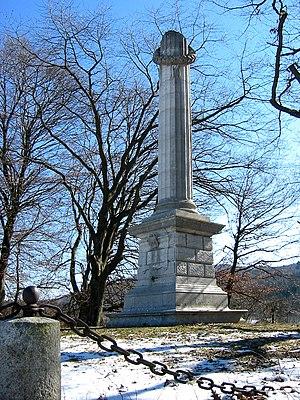
Le Monument du Grauholz est une colonne brisée portant une couronne située au Grauholz. Le monument rappelle « la chute de l’ancienne Confédération en 1798 ». Le socle porte notamment l'inscription Seid einig.